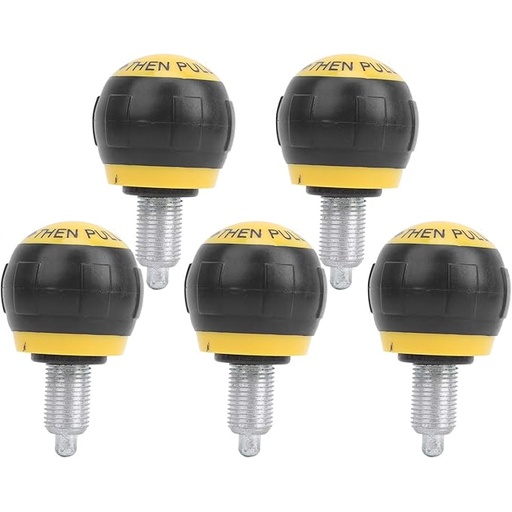
Joyzan Pull Pin Spring Knob, Exercise Bike M16 Pop Locking Screw Adjustment Release Fitness Universal Height Adjust Grip Replacement Equipment Training Machines Stationary Bicycle Weight Bench 5PCS
About This M16 Compatibility: Indoor bike pull pin knob robust design allows for easy installation and secure locking, pull pin spring knobs for home, ensuring that your exercise equipment stays firmly in place during intense workout sessions; Whether you're adjusting the seat height or handlebar position, the exercise bike locking pins consistent performance across different types of bikes Spring Handle: The built in spring handle of the fitness pop pull pin knob is designed with user comfort and safety in mind; The handle's construction prevents exercise bike pin knob replacement from winding or catching during operation, pull pin spring knob gym, reducing the risk of hand injuries or discomfort Safe and Scratch Free: The spherical design at the bottom of the handle adds a layer of safety, training machines pull spring knobs, ensuring that the user’s hands are protected from potential injuries during adjustments; Pop pin adjustment knob, this thoughtful design feature makes pull pin knob for fitness equipment an ideal replacement for fitness equipment Synthetic Cardboard Construction: The pull pin knob for cycling is crafted from synthetic cardboard, offering a smooth and comfortable grip; pull pin knob for weight bench bikes smooth surface provides a comfortable touch, m16 pop pull pin knob, preventing irritation during repeated use in fitness routines Versatile Application: Pull pin spring knob replacement parts and adjustment release pull up spring knobs is compatible with exercise bikes, bicycles, strength machines, and various other fitness tools; Whether you're working with stationary bikes or fitness training machines, this exercise bikes height adjustment screw ensures smooth and precise height or position adjustments
Brand: Joyzan
Category: Sporting Goods > Fitness & General Exercise Equipment > Cardio > Cardio Machine Accessories & Parts > Elliptical Trainer Accessories & Parts